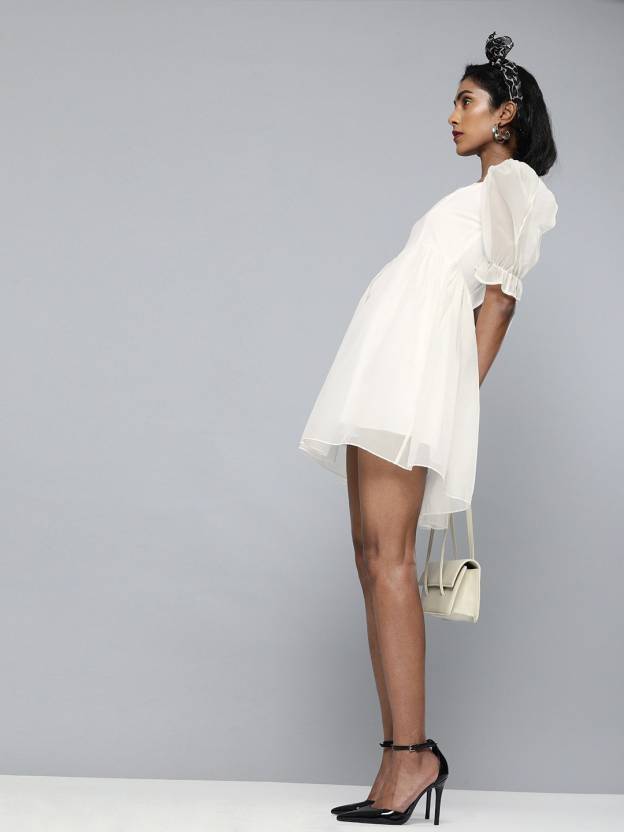
Product: Women Gathered White Dress
Price: ₹665
Colors: White
Description: White Organza Puff Sleeve Dress, in Organza fabric, Polyknit Lining, Above Knee, Comfort Fit, Button Closure, Flared Hemline and features Gather At Waist
Other details: No Pocket